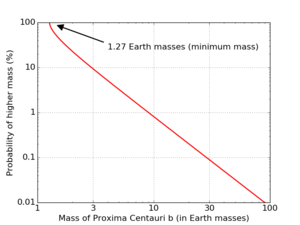
Proxima Centauri b ou simplement Proxima b est une exoplanète probablement tellurique, d'une masse minimale de 1,3 masse terrestre, en orbite dans la zone habitable de l'étoile naine rouge Proxima Centauri, qui est la plus proche étoile du soleil et qui fait partie d'un système stellaire triple. Elle est approximativement localisée à 4,2 années-lumière de la Terre dans la constellation du Centaure, faisant d'elle l'exoplanète la plus proche du système solaire connue à ce jour.